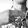
ASL letter: H